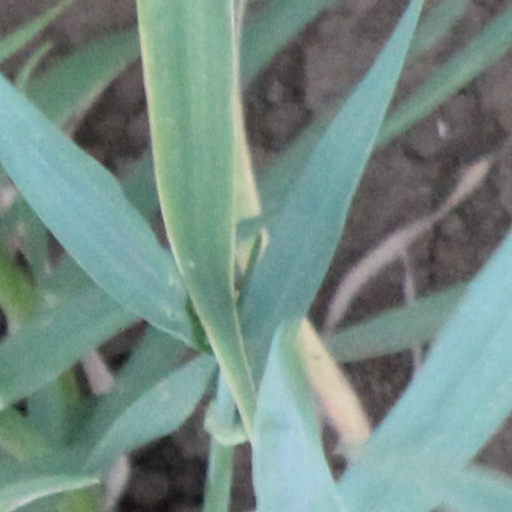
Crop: wheat